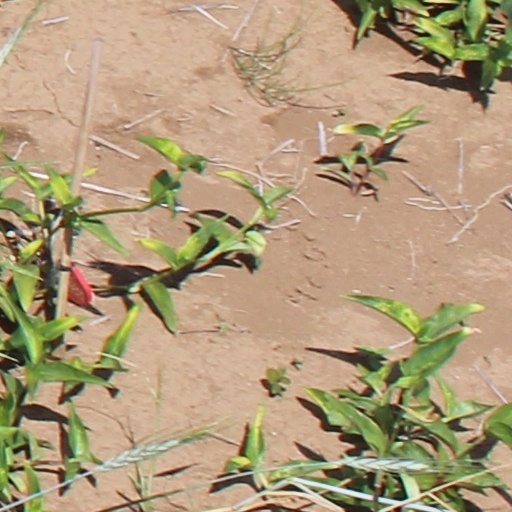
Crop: wheat